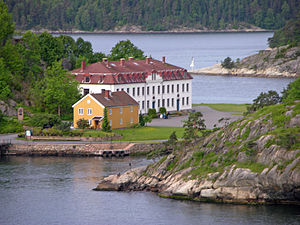
Skær
Skæret i Oslofjorden.
Et skær er en ø eller en småø bestående af sten. Ofte består øen af klippe. De fleste skær findes i Norge og Sverige. Flere skær betegnes også som en skærgård.